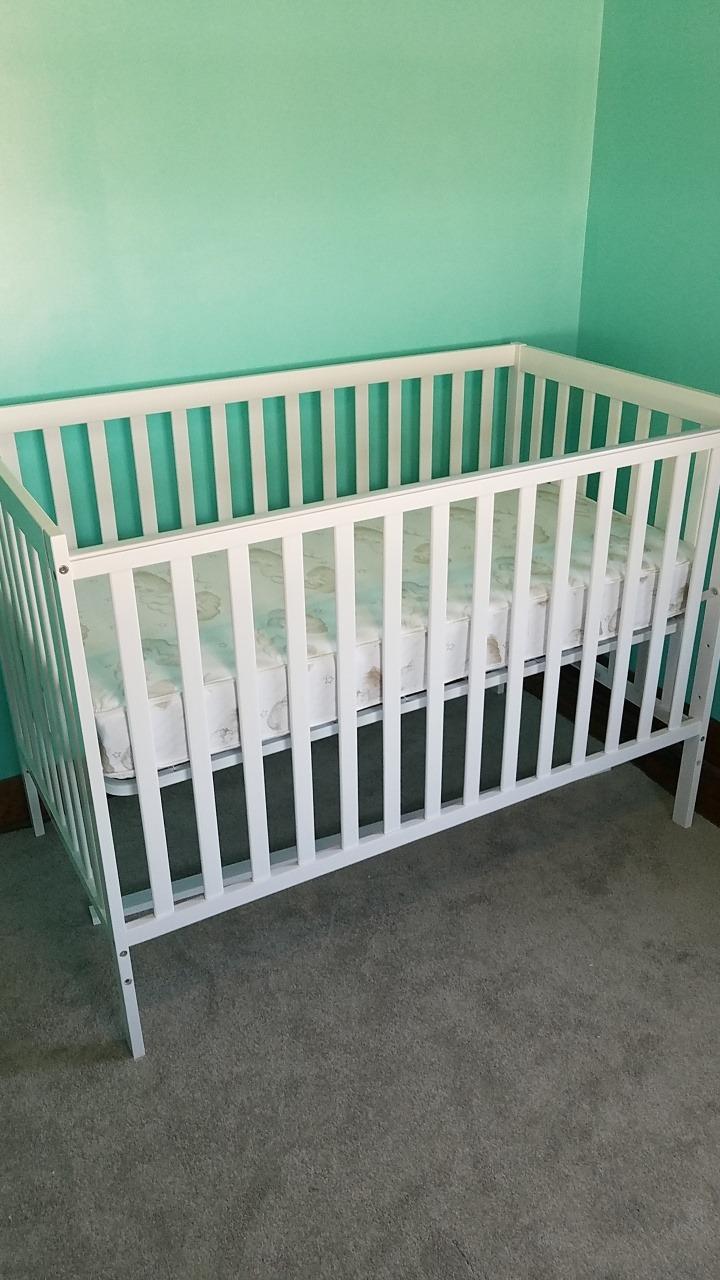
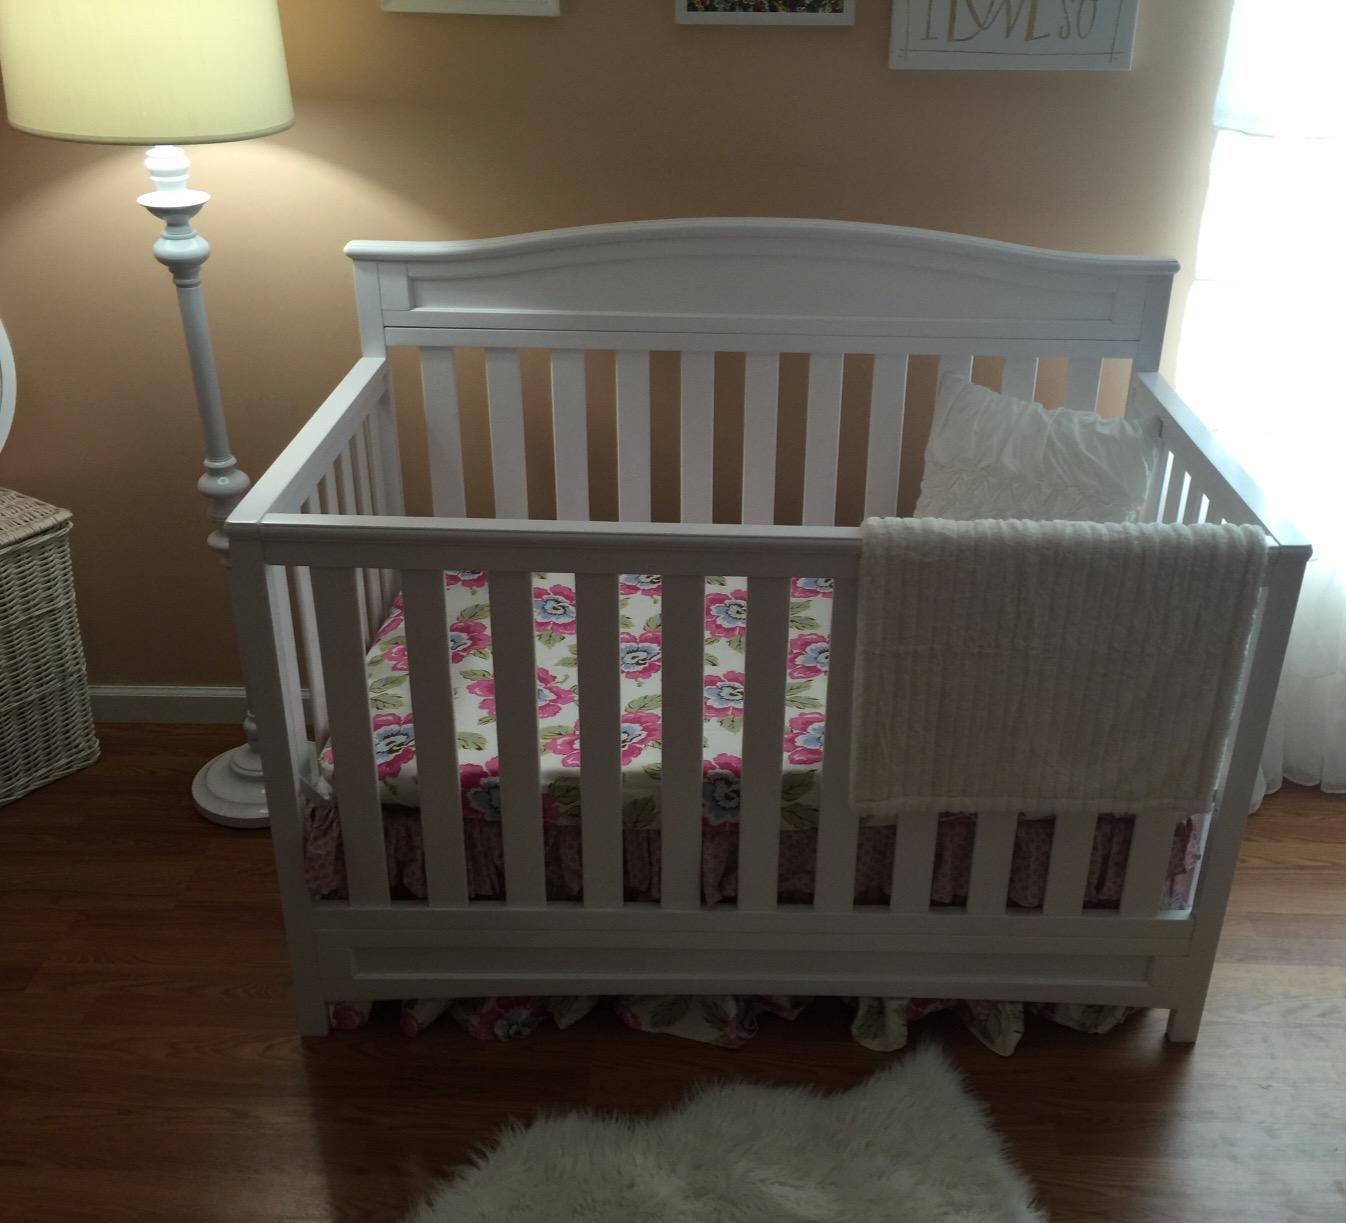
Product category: products_crib
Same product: no